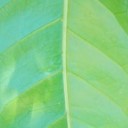
Label: Healthy